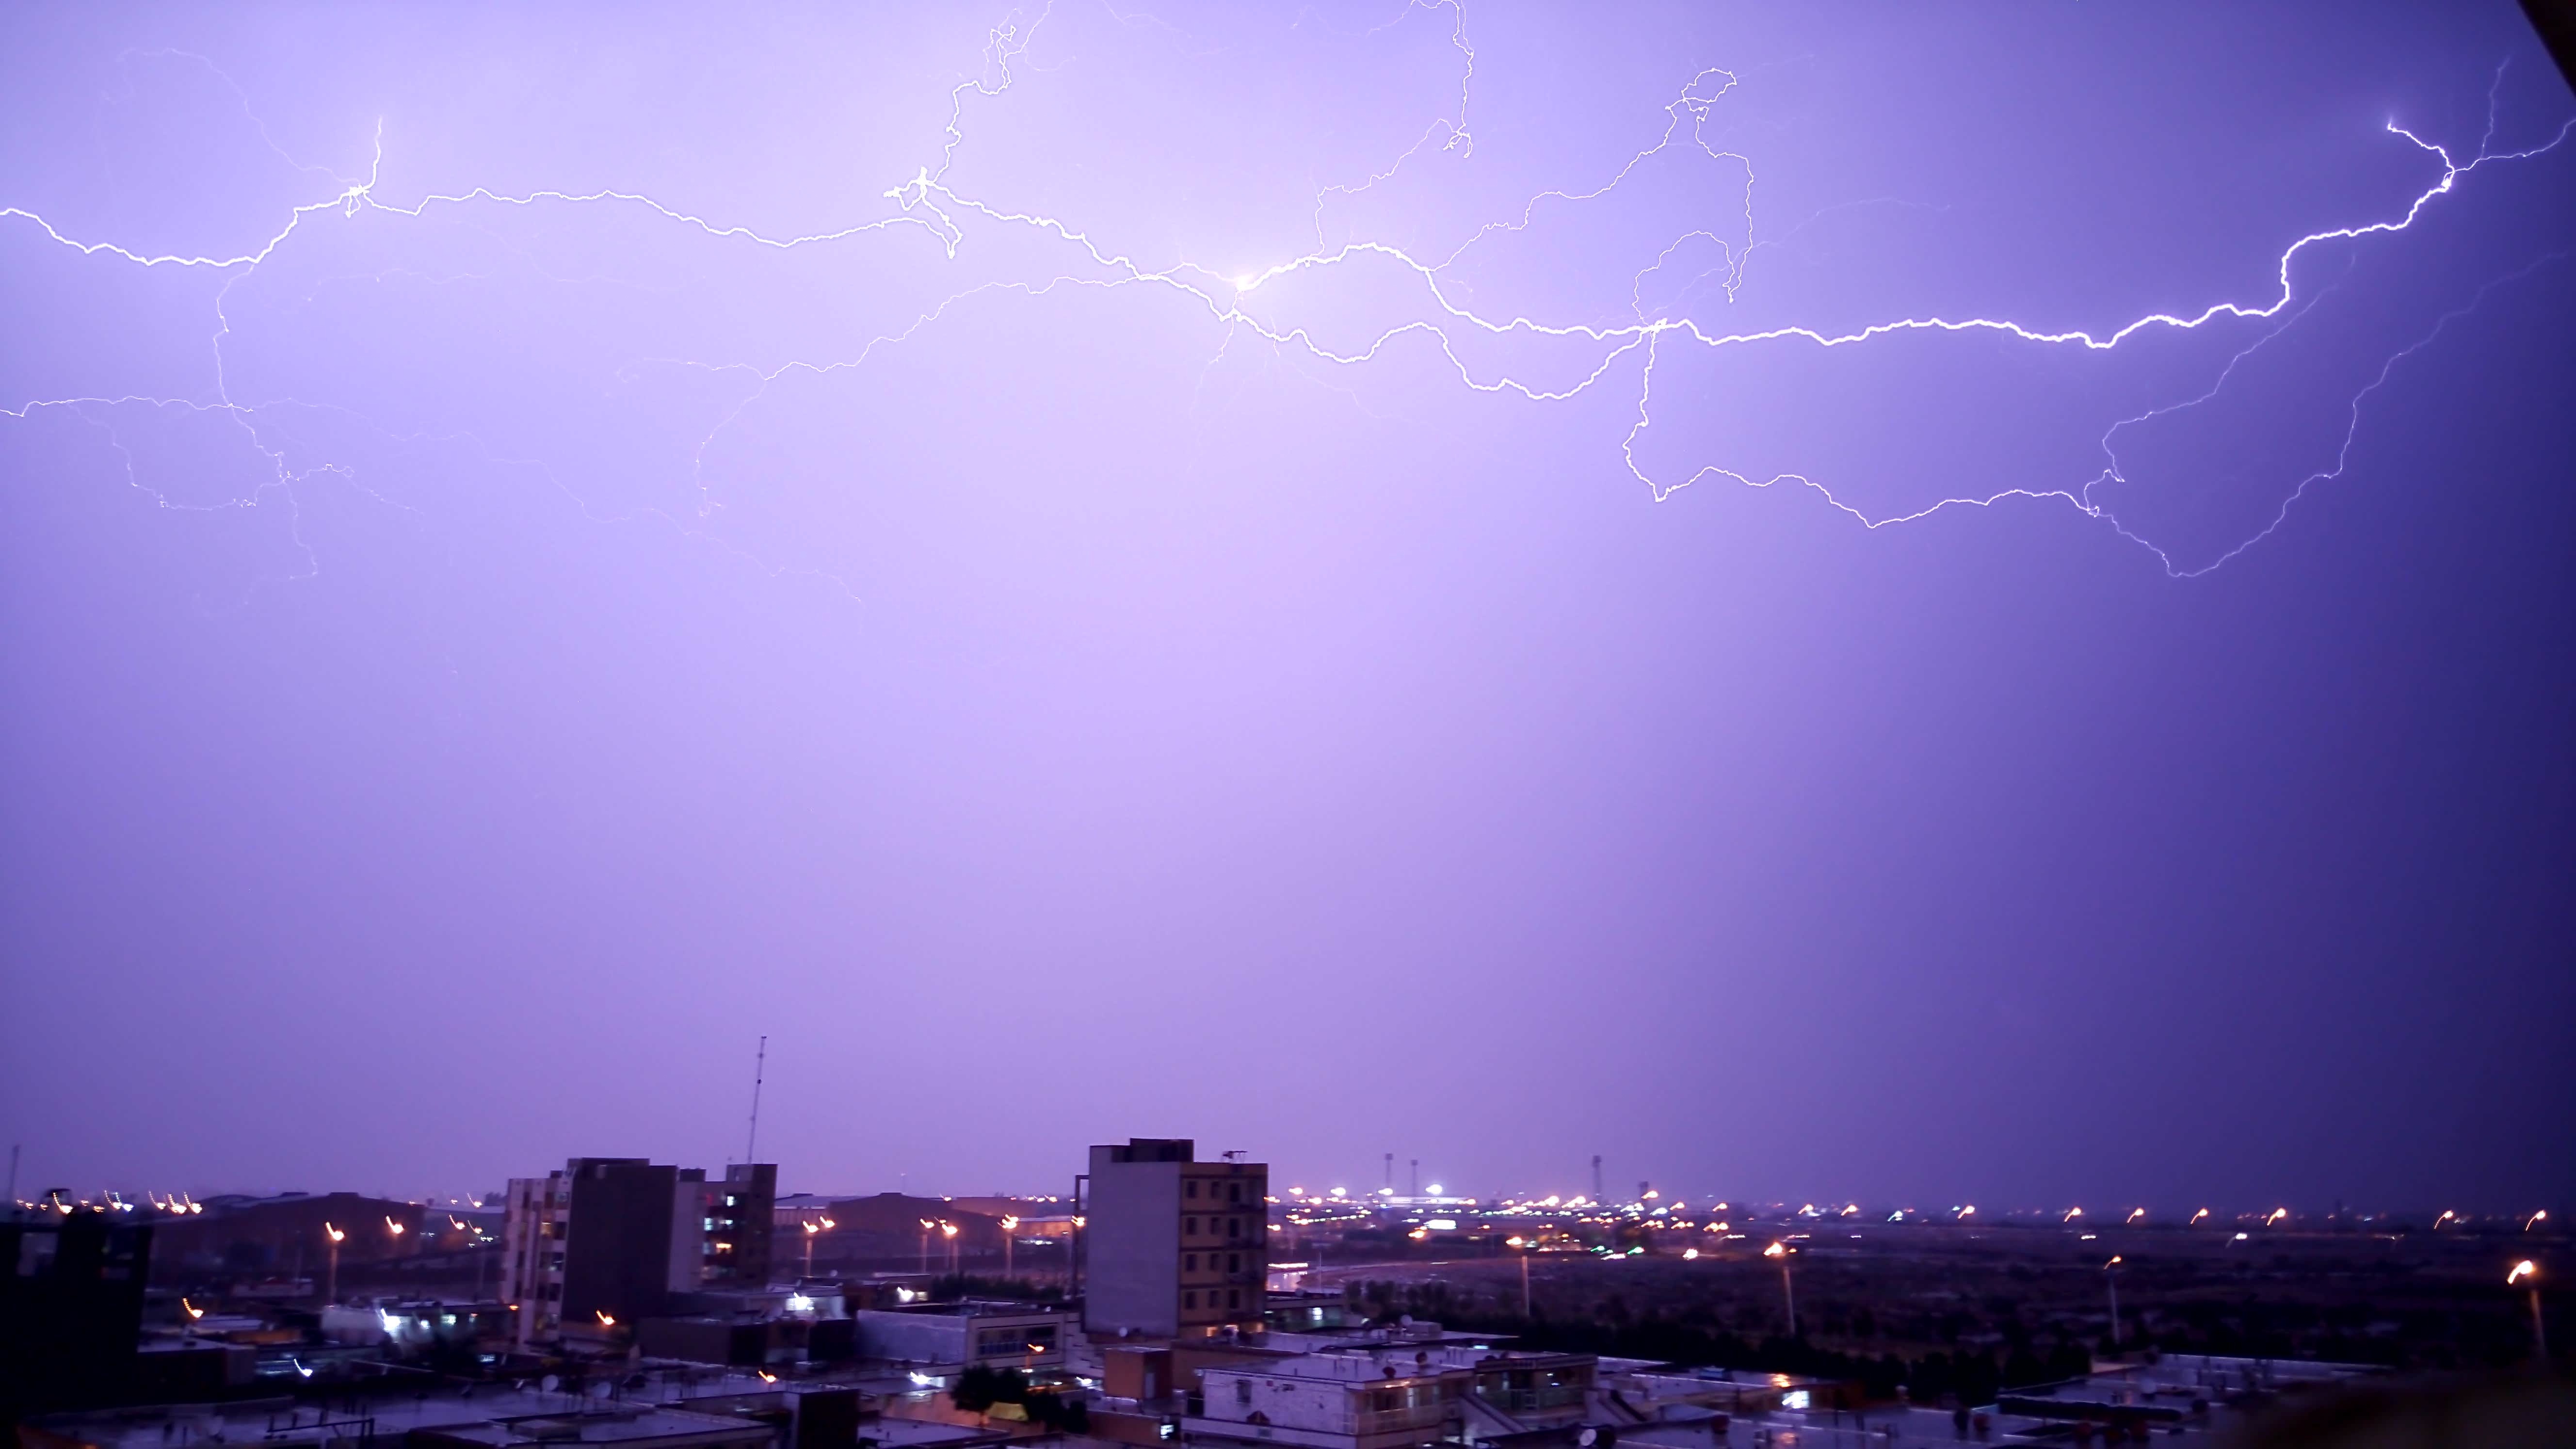
night, atmosphere, weather, lightning, thunder, thunderstorm